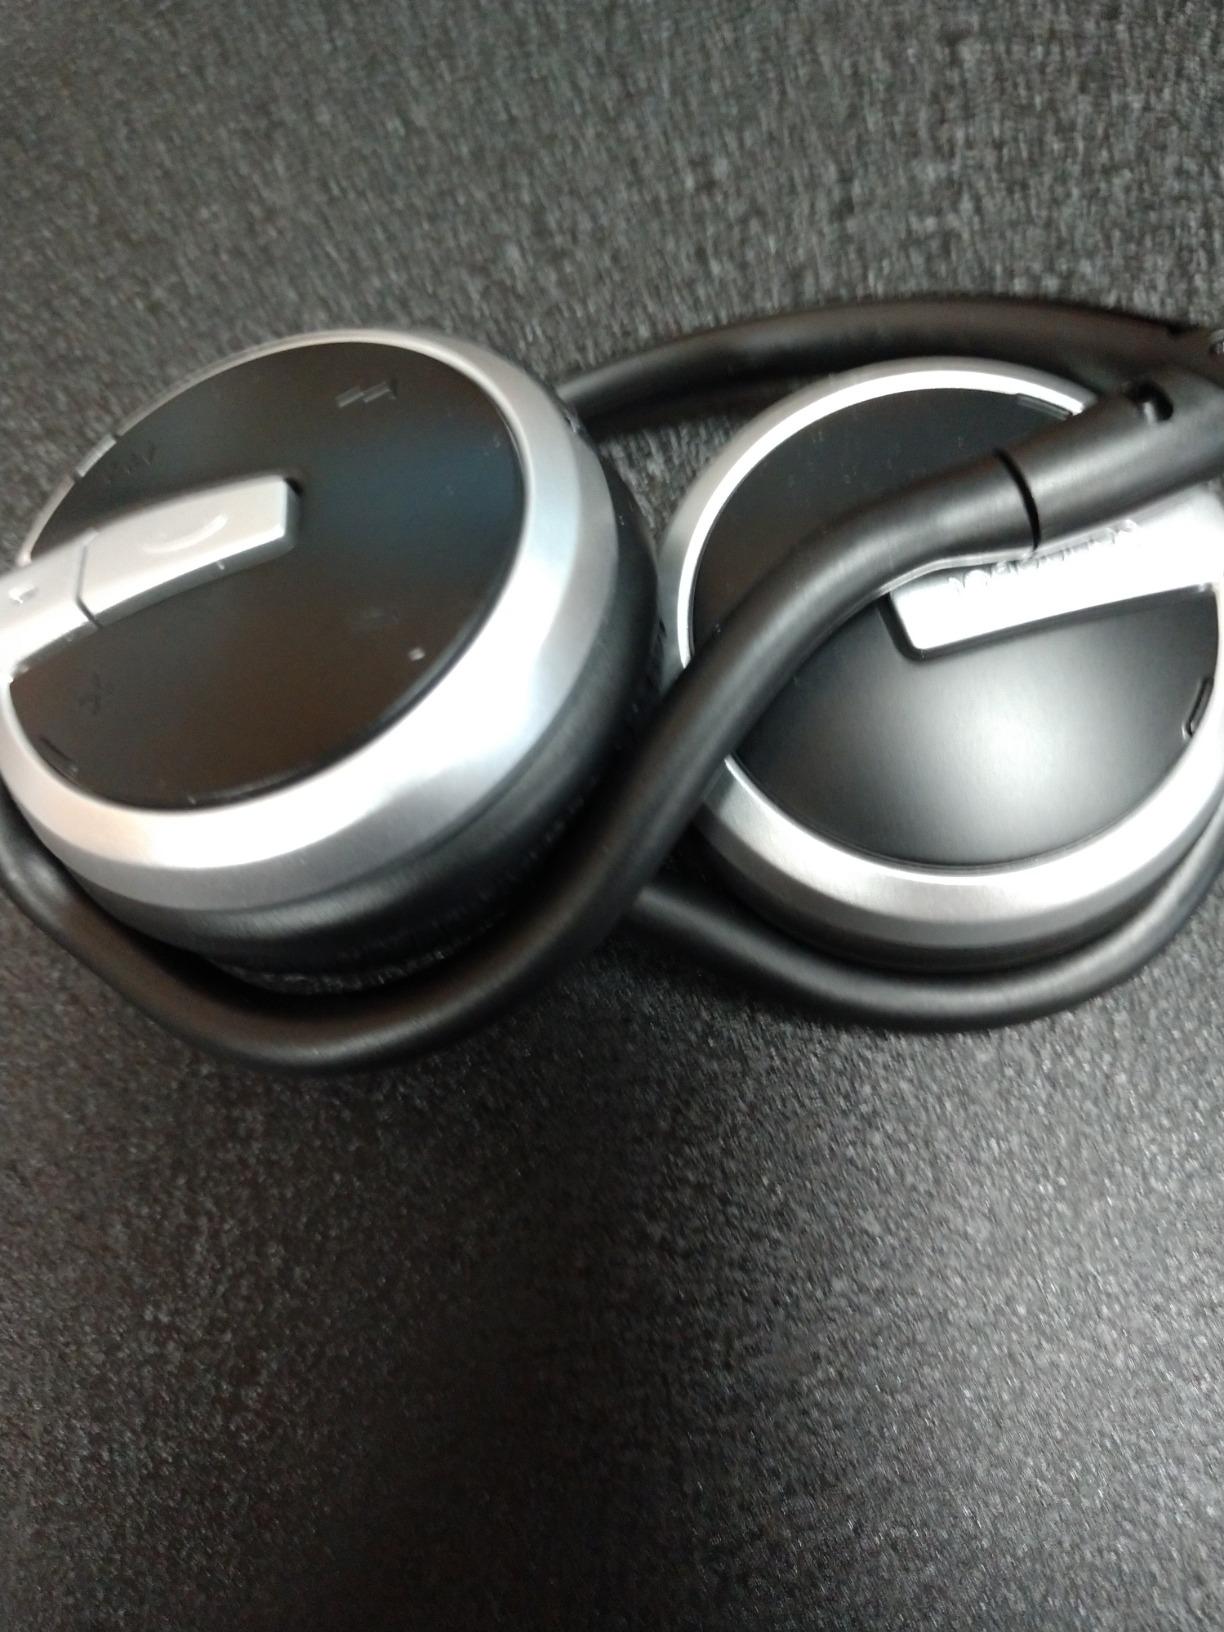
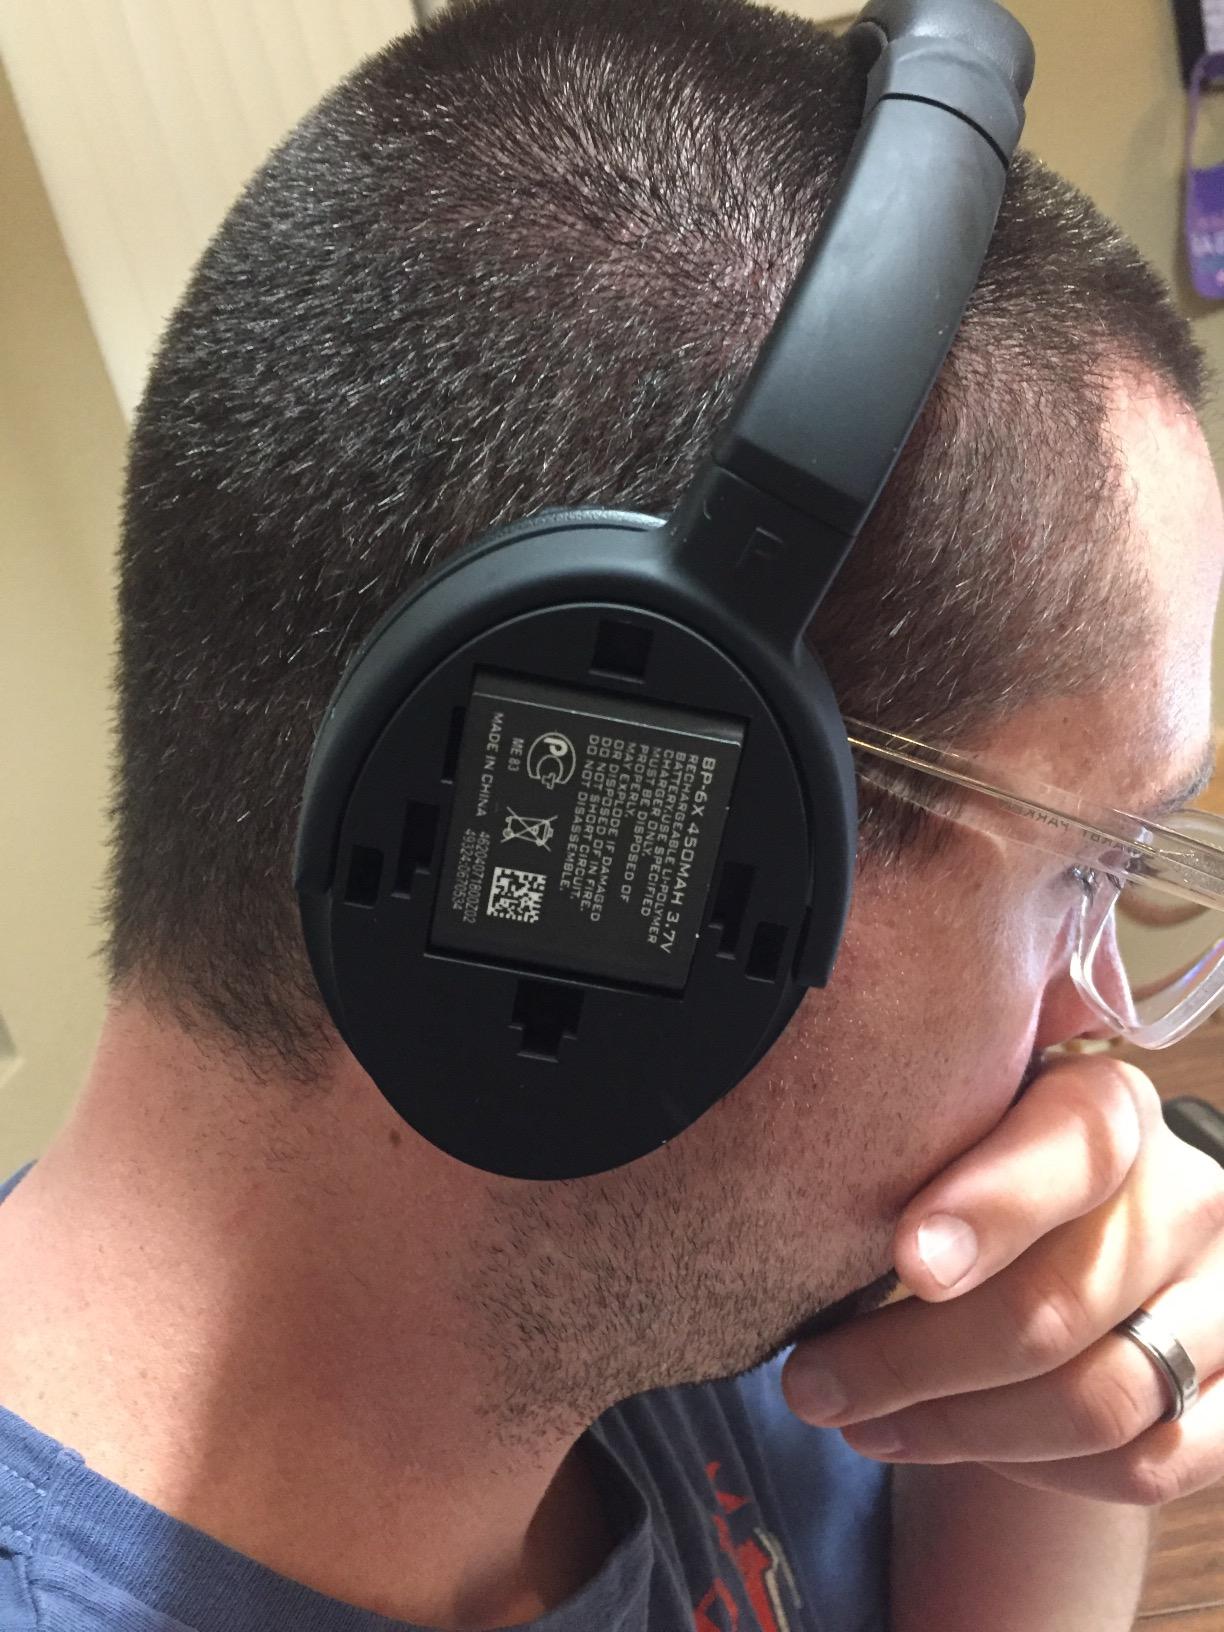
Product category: headphones
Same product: no